Elisabeth Bik

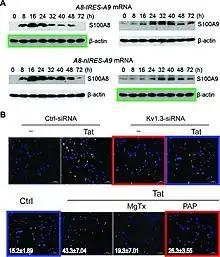
Two examples of image duplications (highlighted) that were discovered by Elisabeth Bik in microbiology research publications. Different panels represent different experimental conditions. The source article states that these might have been “honest errors during assembly of the figures”, and that the relevant papers have been corrected.

Bik started to focus on science integrity in 2013, when she discovered that one of her publications had been plagiarised. One evening in January 2014, she found duplicated images with manipulations in papers from Case Western Reserve University School of Medicine. She decided to dedicate her free time to looking for questionable practices in scientific publications, and specialized in tracking down image manipulation in studies.